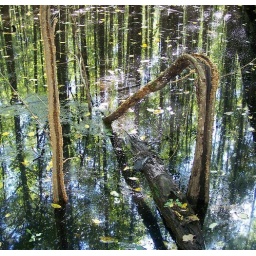
The trees in this swamp are mostly still green but there are a few leaves that have fallen in the water.